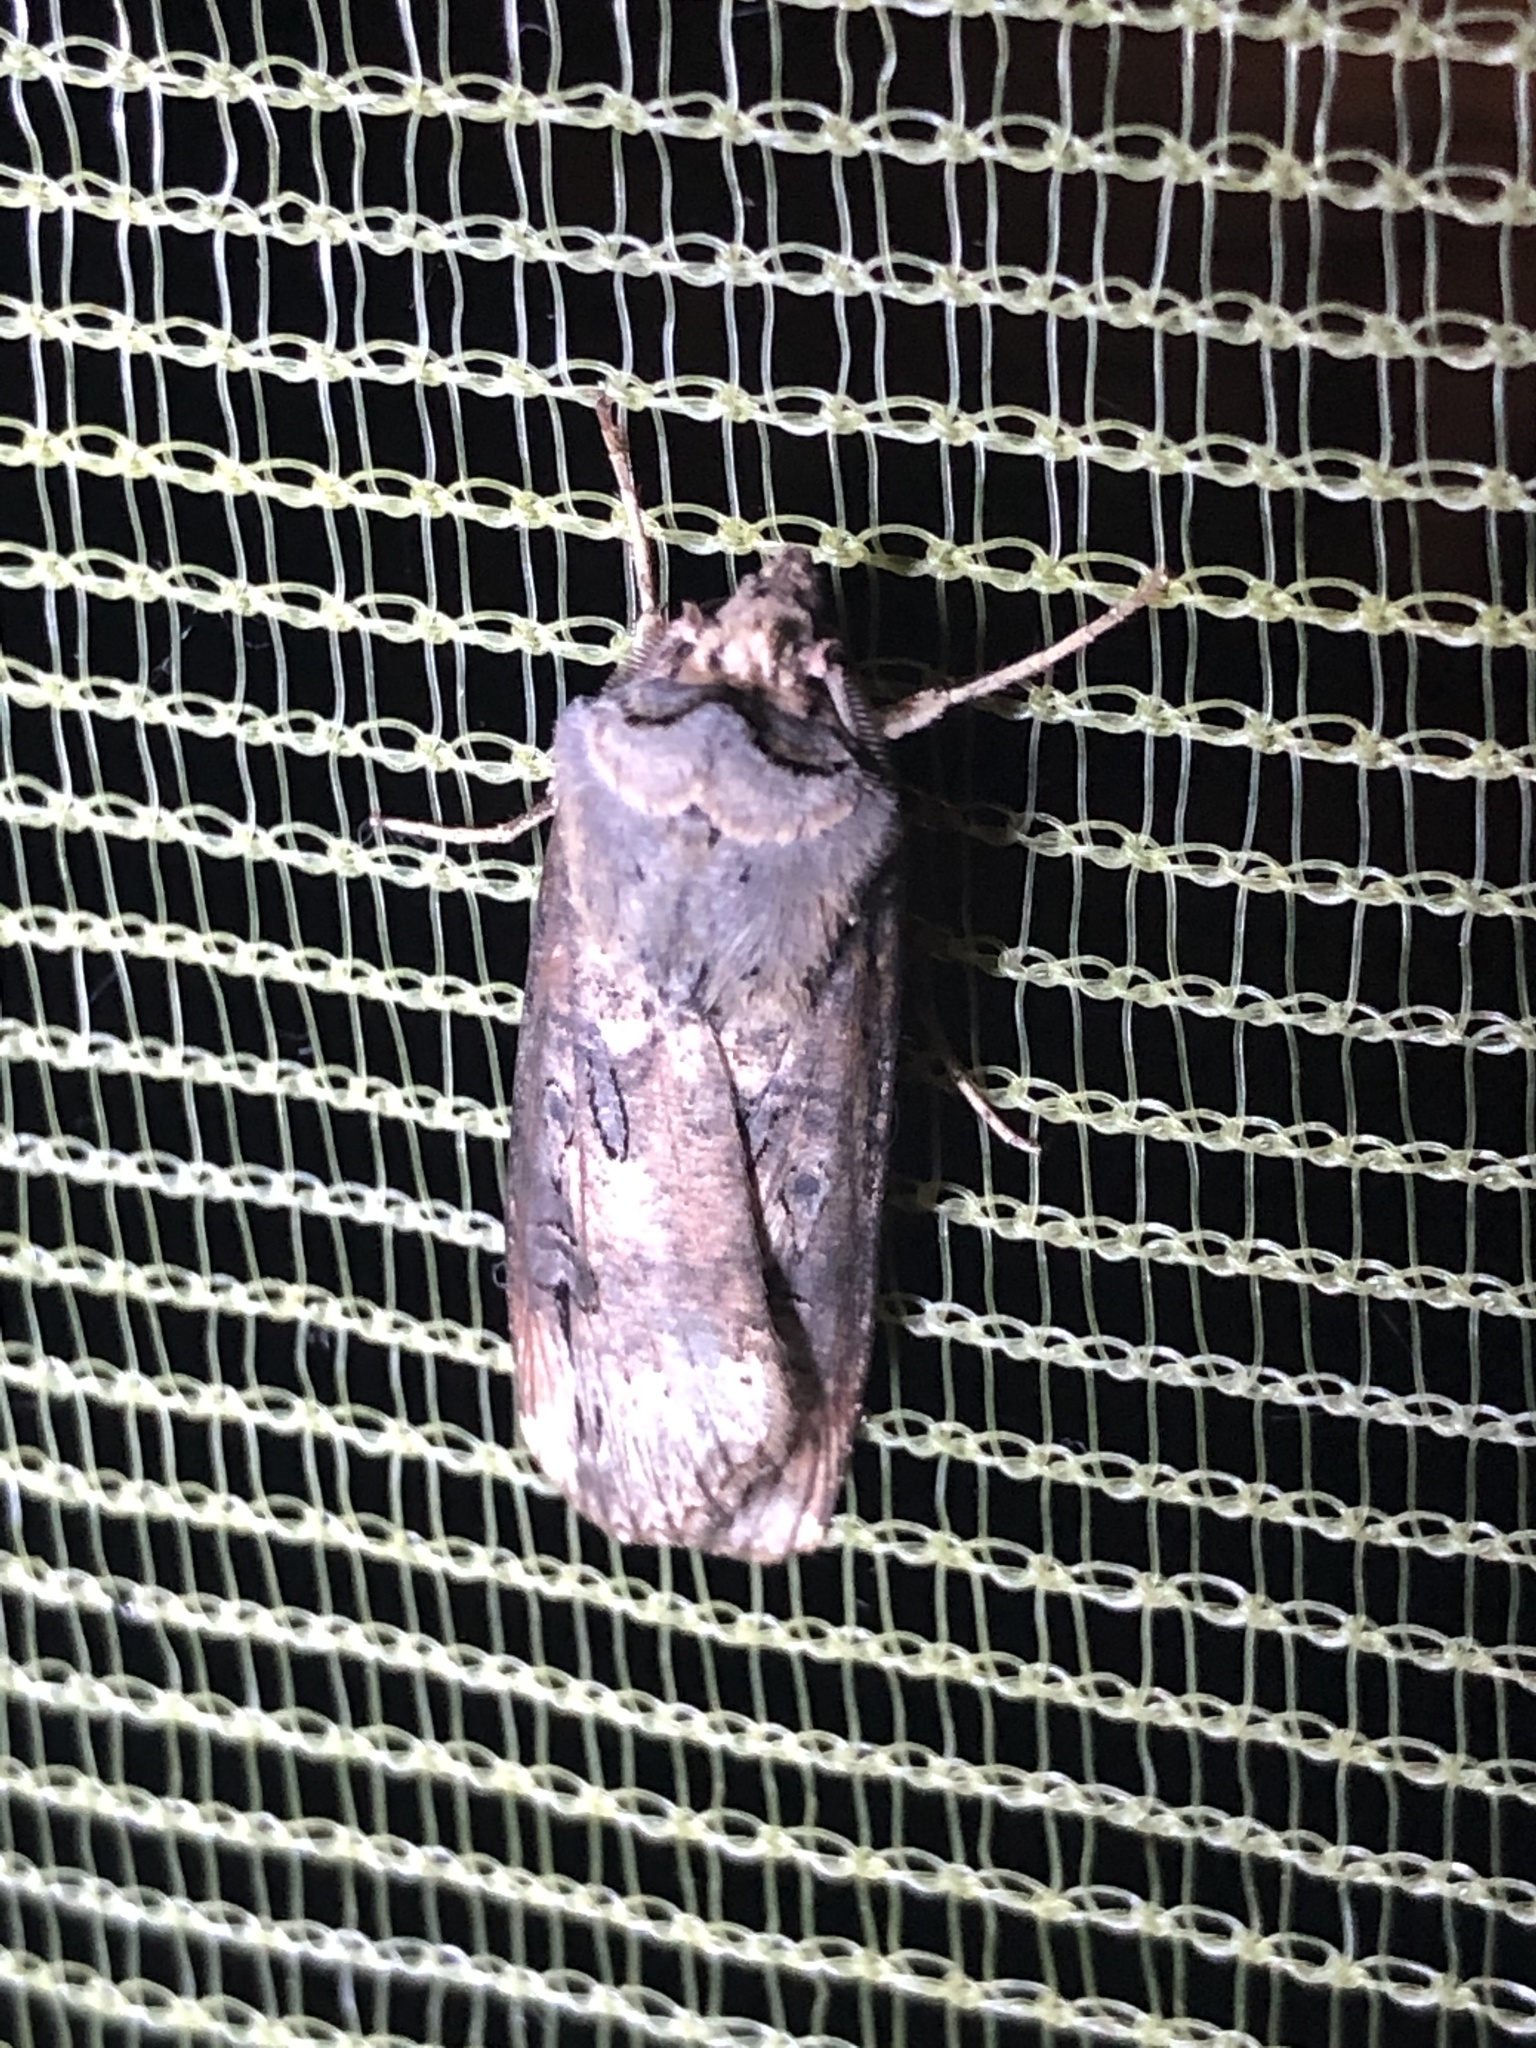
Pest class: cutworms